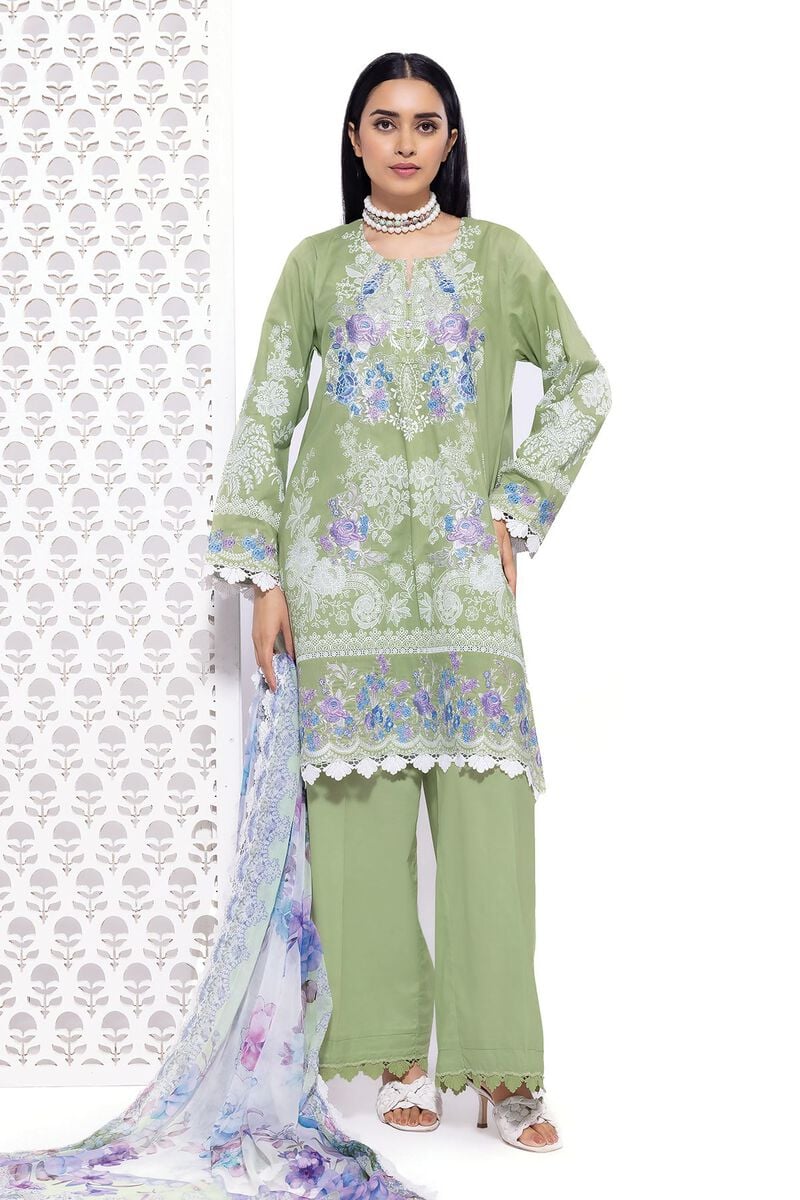
green multi embroidered salwar suit